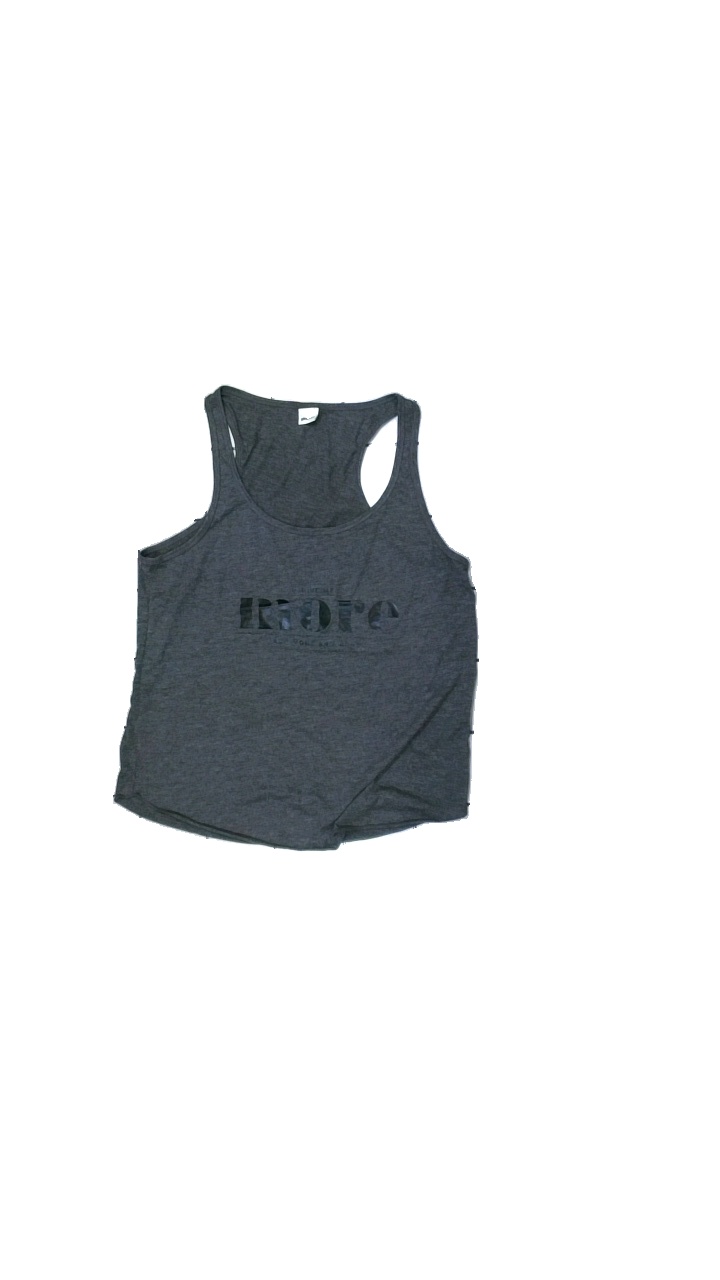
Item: Tank Top (Ladies)
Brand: Gina Tricot
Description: tank top with printed text
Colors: Grey
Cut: Loose
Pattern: Other
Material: unknown
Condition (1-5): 5
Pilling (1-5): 5
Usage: Reuse
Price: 50-100